Adenomyosis

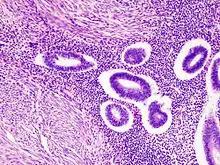
Histopathological image of uterine adenomyosis observed in hysterectomy specimen. Hematoxylin & eosin stain.

Misplaced endometrial tissue proliferation in the myometrium causes symptoms through different mechanisms.